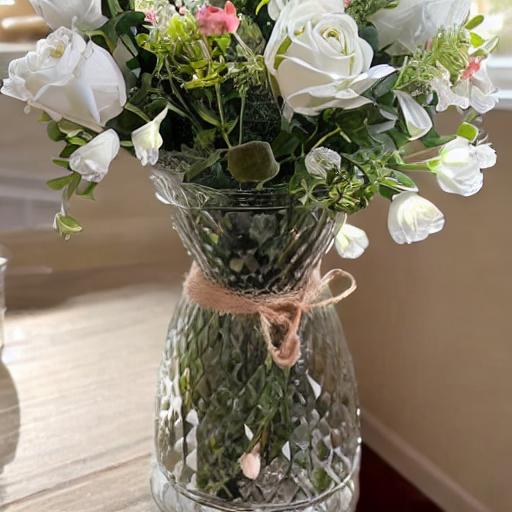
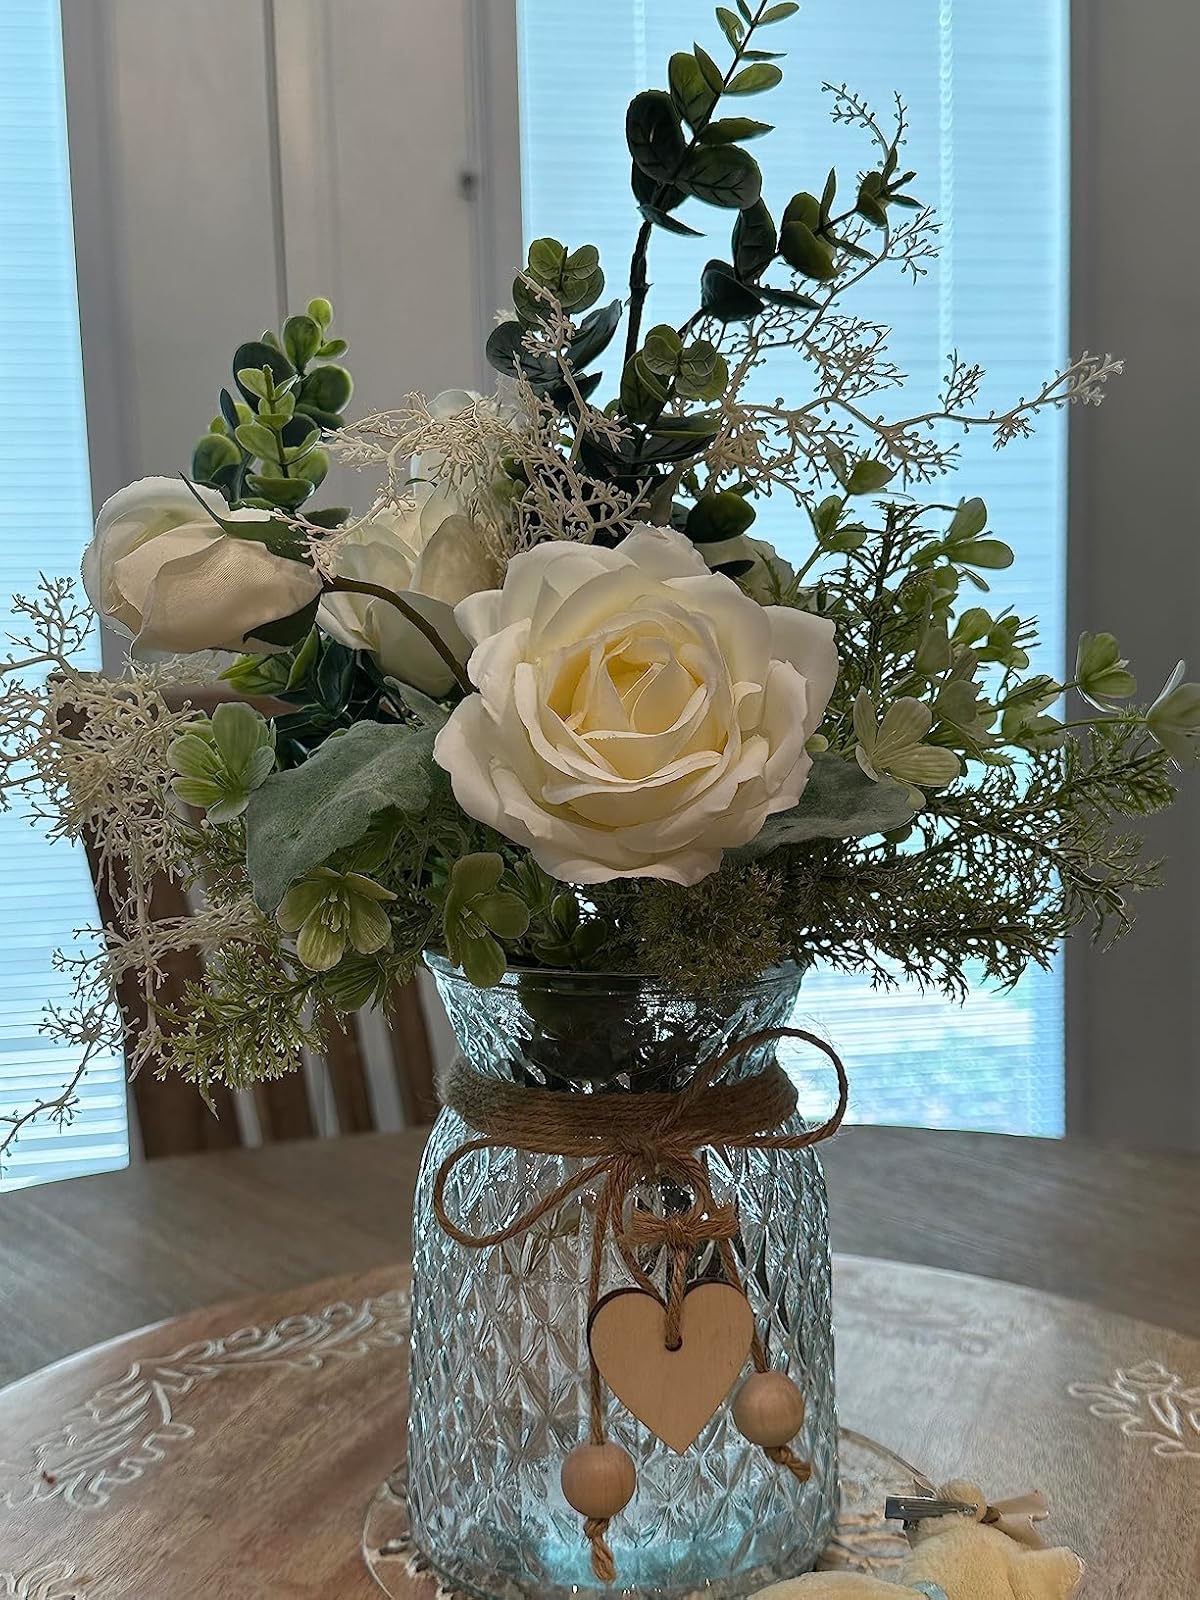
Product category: vase
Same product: no